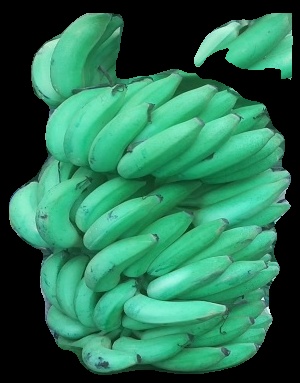
Variety: elakki-bale
Grade: grade1